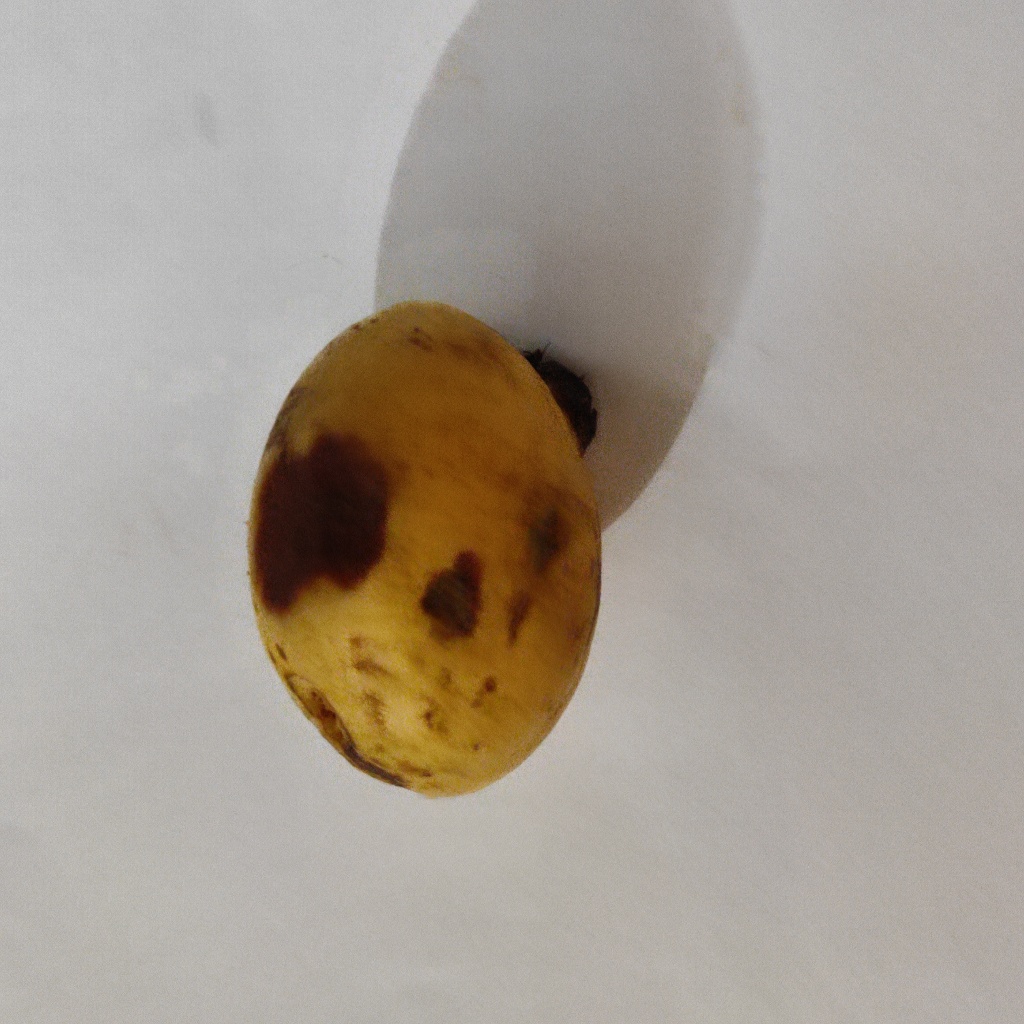
Crop: guava
Quality class: Defect